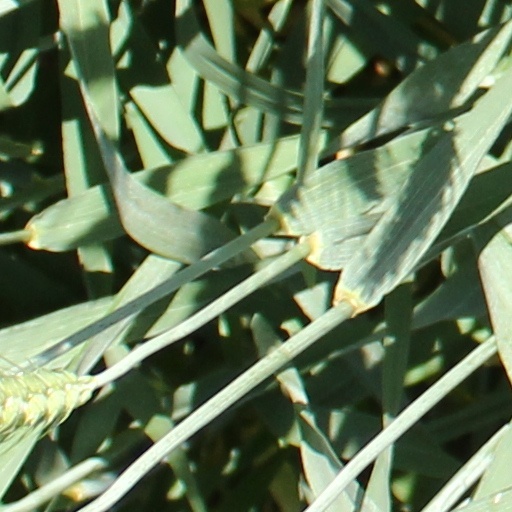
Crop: wheat